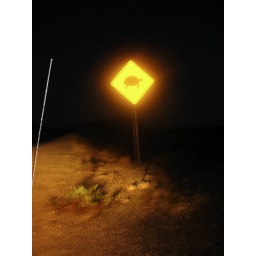
Fantastic road sign in Death Valley